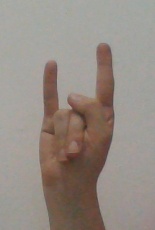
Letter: la